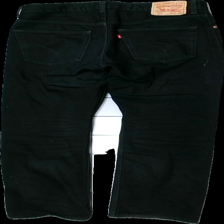
View: back
Type: Jeans
Category: Men
Brand: Not in the list
Colors: Black
Material: 100% Cotton
Cut: Regular
Season: All
Stains: Minor
Damage: stain
Damage location: bottom right
Damage 2: stain
Damage 2 location: top left
Price range: 150-250
Recommended usage: Reuse
Description: Black jeans